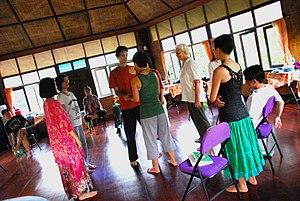
La méthode des constellations familiales et systémiques est une méthode de thérapie familiale transgénérationnelle développée dans les années 1990 par Bert Hellinger, ancien prêtre allemand devenu psychothérapeute, basée sur la mise au jour de l'inconscient familial par le biais de jeux de rôles et de psychodrames qui auraient le pouvoir de résoudre les conflits. Bert Hellinger a découvert cette méthode auprès de Théa Schönfelder, il s'est aussi inspiré des travaux d'Eric Berne sur l'analyse transactionnelle et les scénarios de vie.